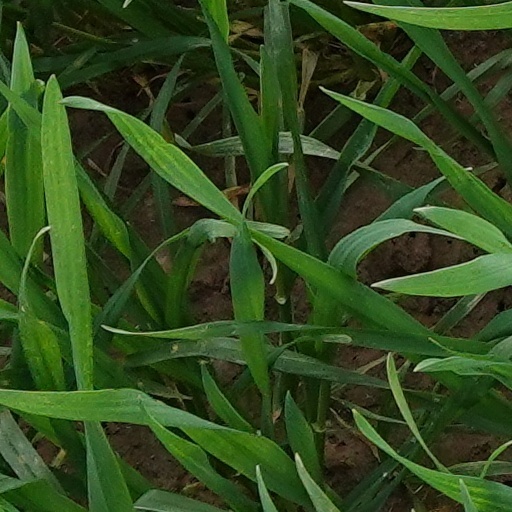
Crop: wheat